Dve Mogili Municipality

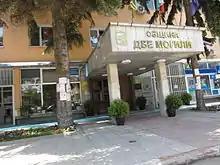
Dve mogili Townhall

The municipality embraces a territory of with a population of 10,341 inhabitants, as of December 2009.